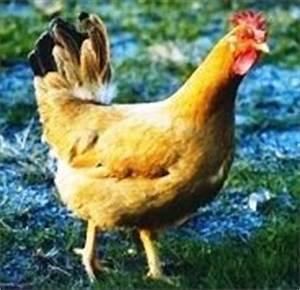
chicken